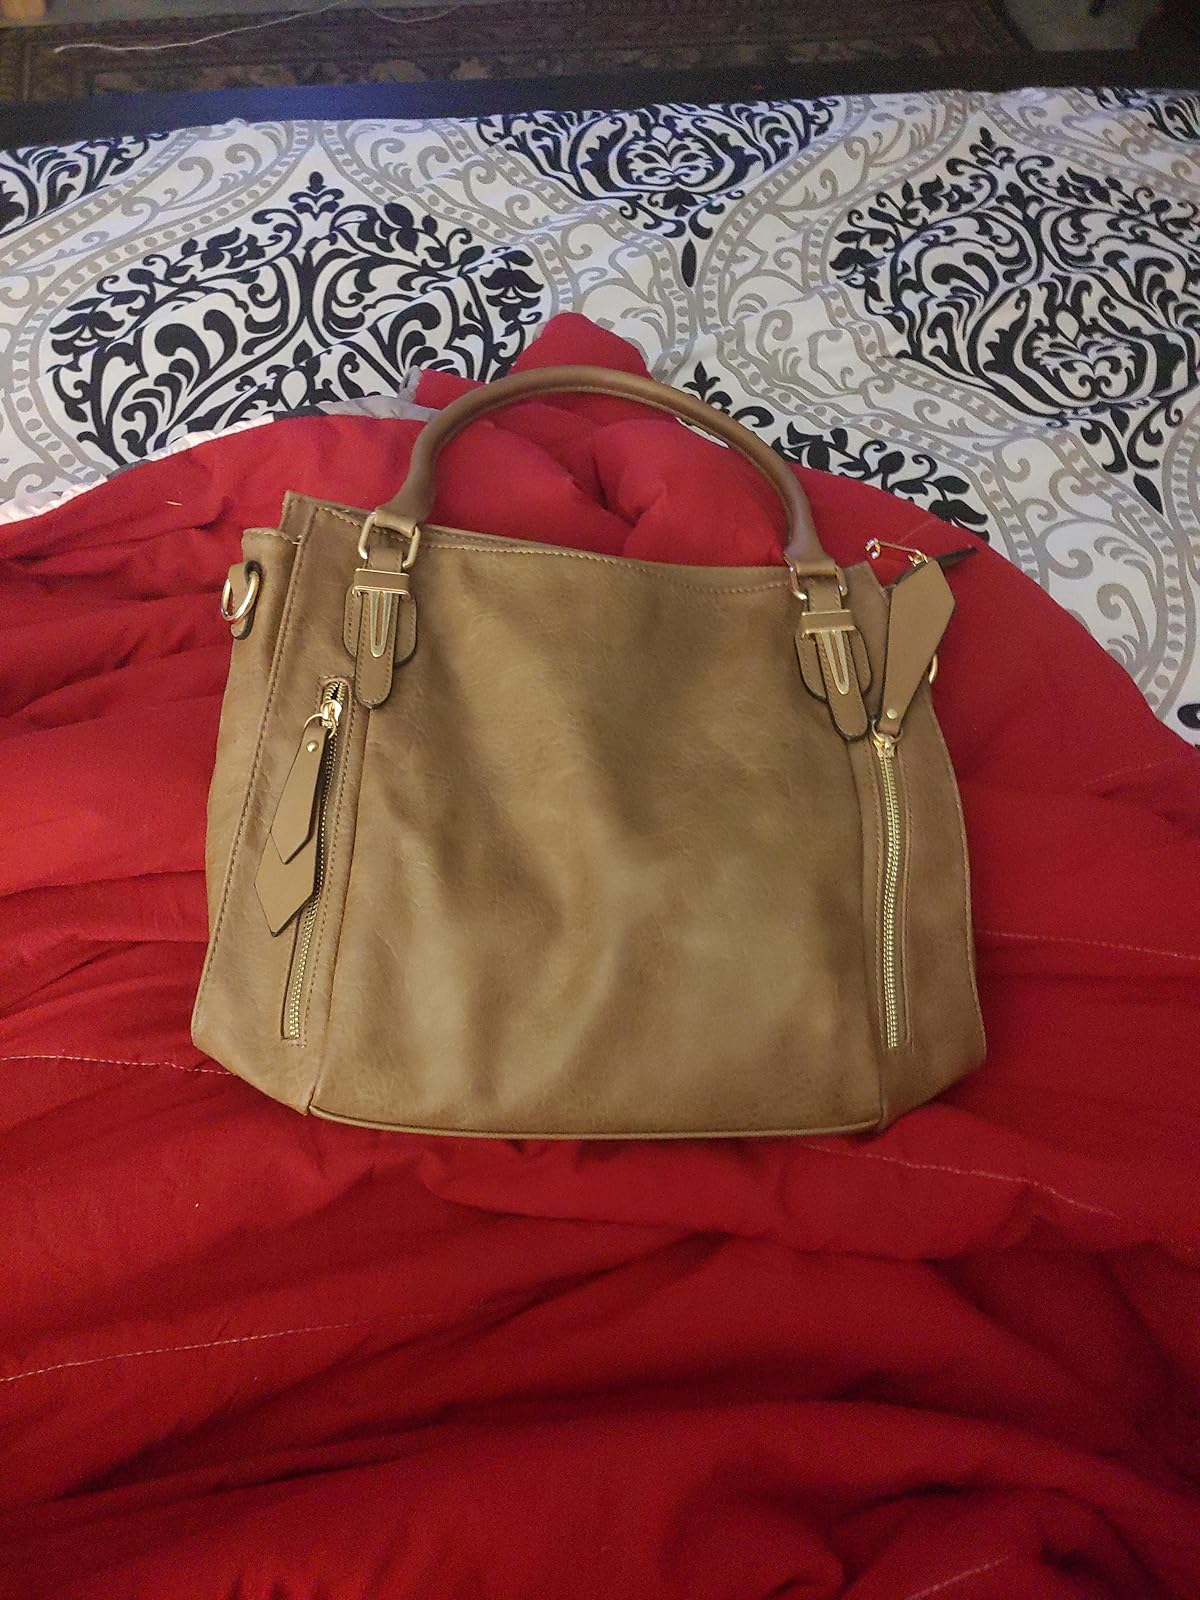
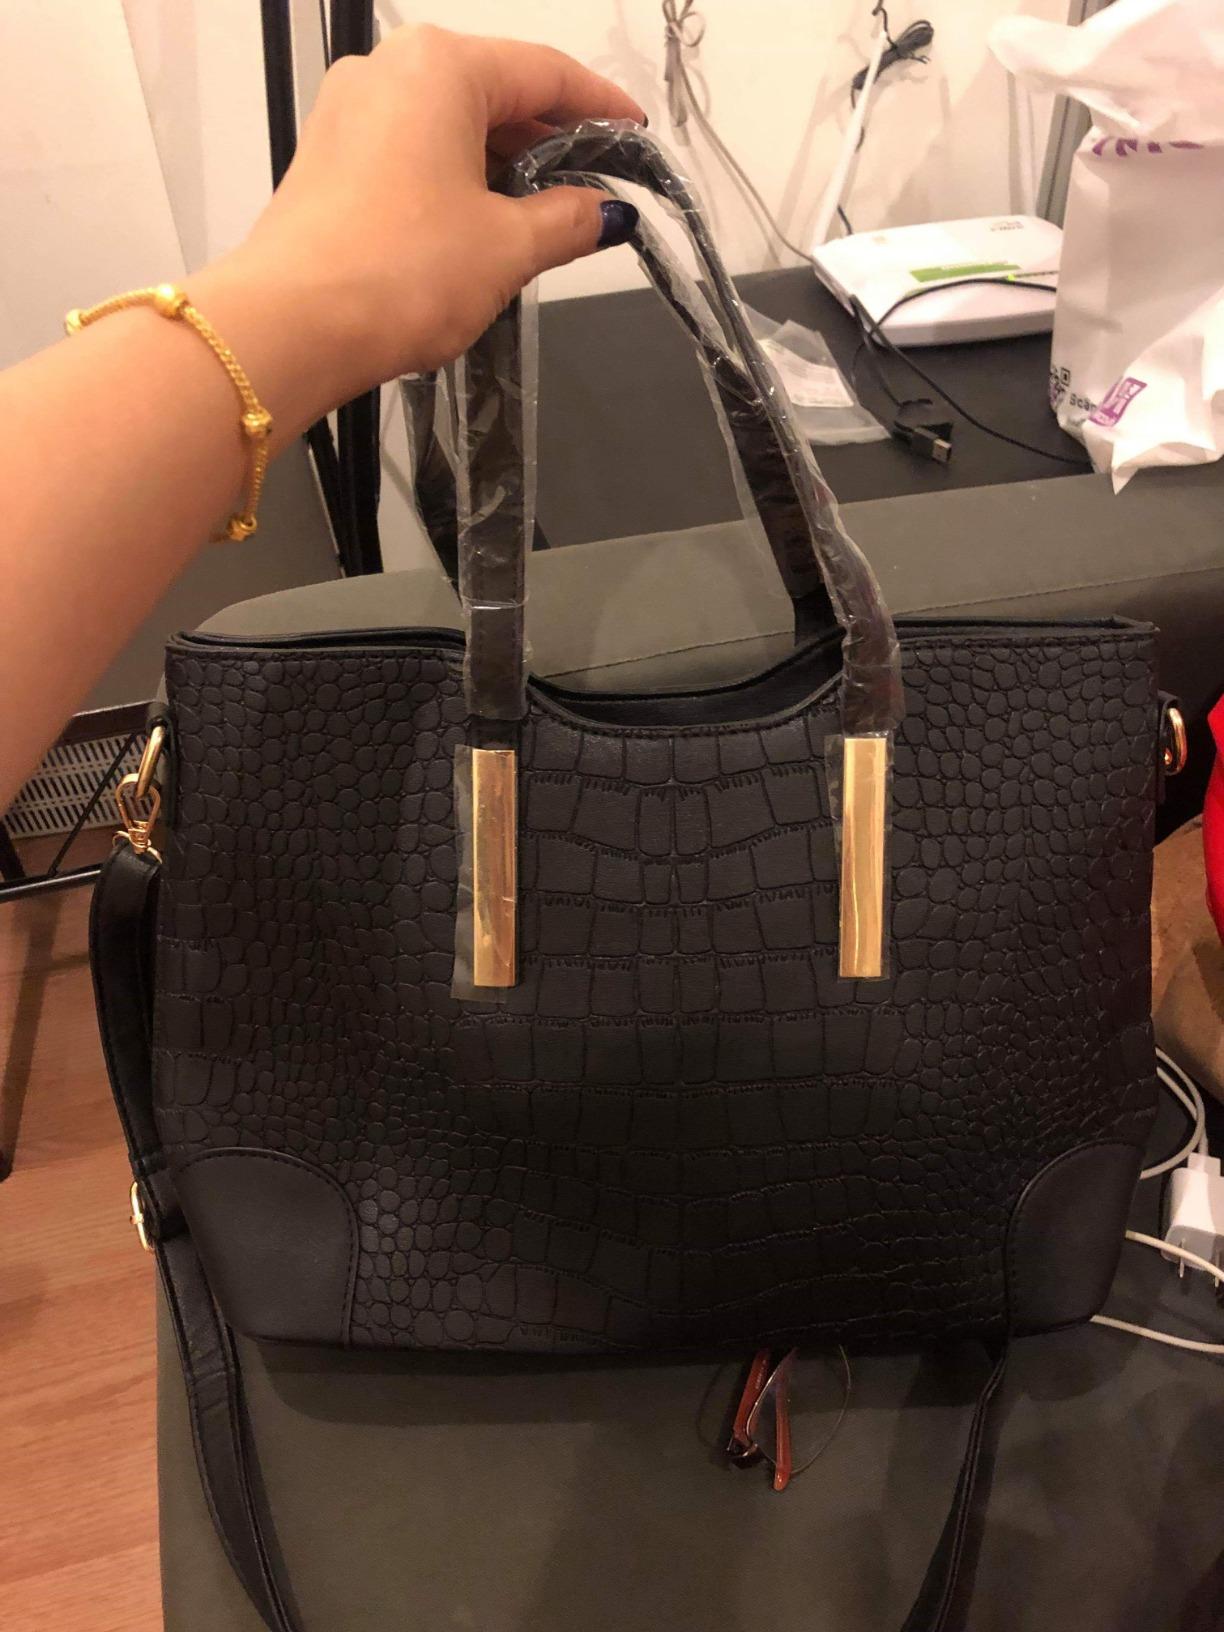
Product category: accessories_handbag
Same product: no